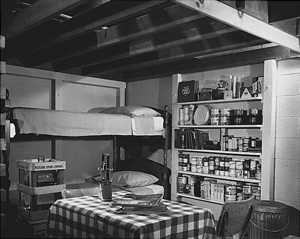
Le survivalisme est un terme qui désigne les activités de certains individus ou groupes d'individus qui se préparent à une catastrophe à l'échelle locale ou globale, voire à un événement potentiellement cataclysmique ou plus généralement à un effondrement de la civilisation industrielle.